2000 Summer Olympics

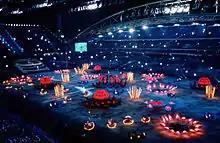
The 2000 Summer Olympics Opening Ceremony at Stadium Australia, on 15 September 2000.

The opening ceremony began with a tribute to the pastoral heritage of the Australian stockmen and the importance of the stock horse in Australia's heritage. It was produced and filmed by the Sydney Olympic Broadcasting Organisation and the home nation broadcaster Seven Network. This was introduced by lone rider Steve Jefferys and his rearing Australian Stock Horse "Ammo". At the cracking of Jefferys' stockwhip, a further 120 riders entered the stadium, their stock horses performing intricate steps, including forming the five Olympic Rings, sounded by a new version of the song that Bruce Rowland had previously composed for the 1982 film "The Man from Snowy River".